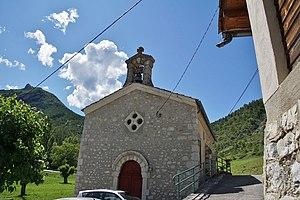
département de la Drôme
Pradelle est une commune française située dans le département de la Drôme, en région Auvergne-Rhône-Alpes.